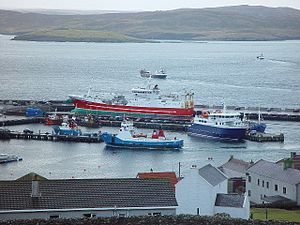
Whalsay / Galleri
"Whalsay er den anden mest befolket ø i Shetlandsøerne, med ca. 1.061 indbyggere. Navnet kommer af oldvestnordisk, og betyder ""hval-ø"". Øen ligger øst for hovedøen Mainland og er på ca. 20 km². Den største by på øen er Symbister, som har ca. 797 indbyggere, og en større fiskerihavn.